Olympic symbols

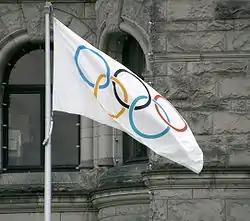
The Olympic flag flying in Victoria, British Columbia, Canada, as the province was the host of 2010 Winter Olympics held in Vancouver

There are specific Olympic flags that are displayed by cities that will be hosting the next Olympic games. During each Olympic closing ceremony, in what is traditionally known as the Antwerp or Oslo Ceremony, the flag is passed from the mayor of one host city to the next host, where it will then be taken to the new host city and displayed at its city hall. These special flags should not be confused with the larger Olympic flags manufactured specifically for each Games, which are flown over the stadium during the duration of the Games and then retired. As there is no specific flag for this purpose, the flags flown over the stadiums generally have subtle differences. This includes minor colour variations, and more noticeably the presence (or lack) of white outlines around each ring.